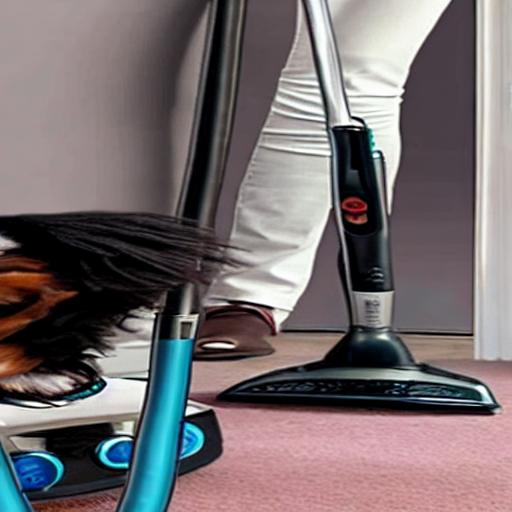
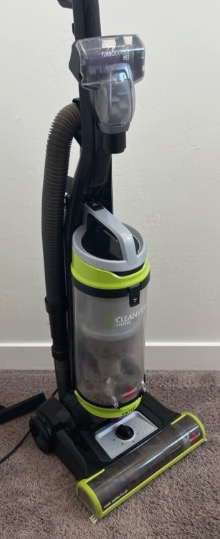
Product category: items_vacuum
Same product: no